This Side of Resurrection

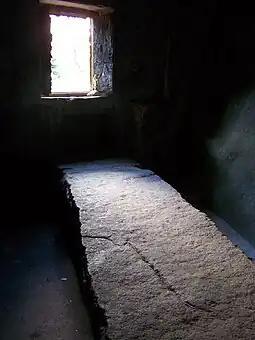
The humble hermitage "Convent of the Capuchos", where the film was shot, secluded in the forests of Sintra Nature Park

The film had its world premiere in the official selection of the 2011 edition of the Toronto International Film Festival, as part of the "Visions" programme. It was also presented as the official selection of the 2011 edition of the São Paulo International Film Festival. An American premiere took place at the Harvard Film Archive, followed by the Anthology Film Archives, as part of the School of Reis program.